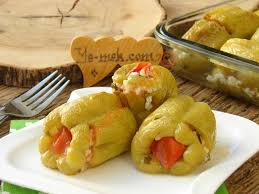
Yemek: biber_dolmasi